Julian Jaynes

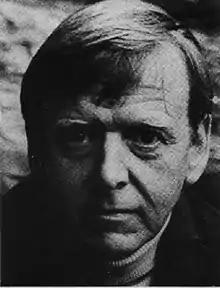

Julian Jaynes (February 27, 1920 – November 21, 1997) was an American psychologist who worked at the universities of Yale and Princeton for nearly 25 years and became best known for his 1976 book "The Origin of Consciousness in the Breakdown of the Bicameral Mind". His work focused on the problem of consciousness: "the difference between what others see of us and our sense of our inner selves and the deep feelings that sustain it. ... Men have been conscious of the problem of consciousness almost since consciousness began." Jaynes's solution touches on many disciplines, including neuroscience, linguistics, psychology, archeology, history, religion and analysis of ancient texts.